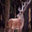
Label: deer